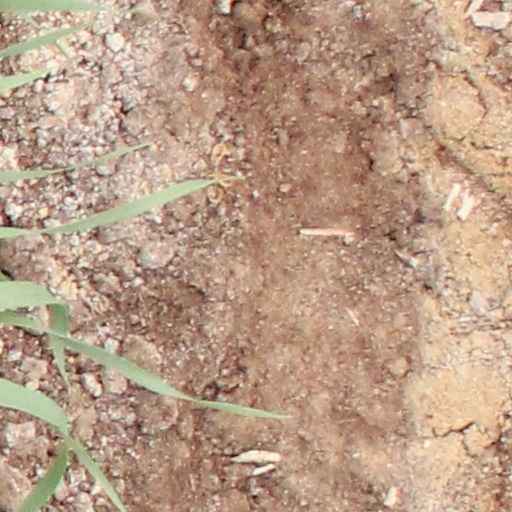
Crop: wheat